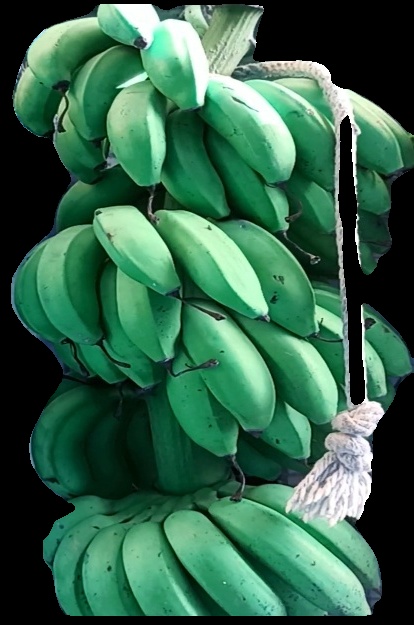
Variety: rasbale
Grade: grade2